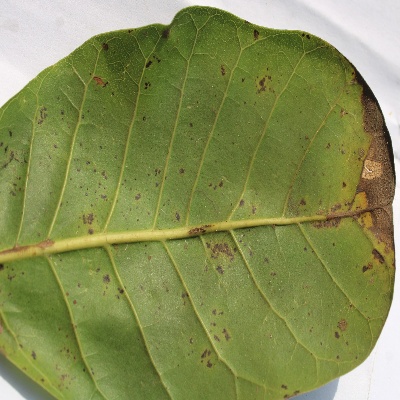
Crop: Cashew
Condition: anthracnose